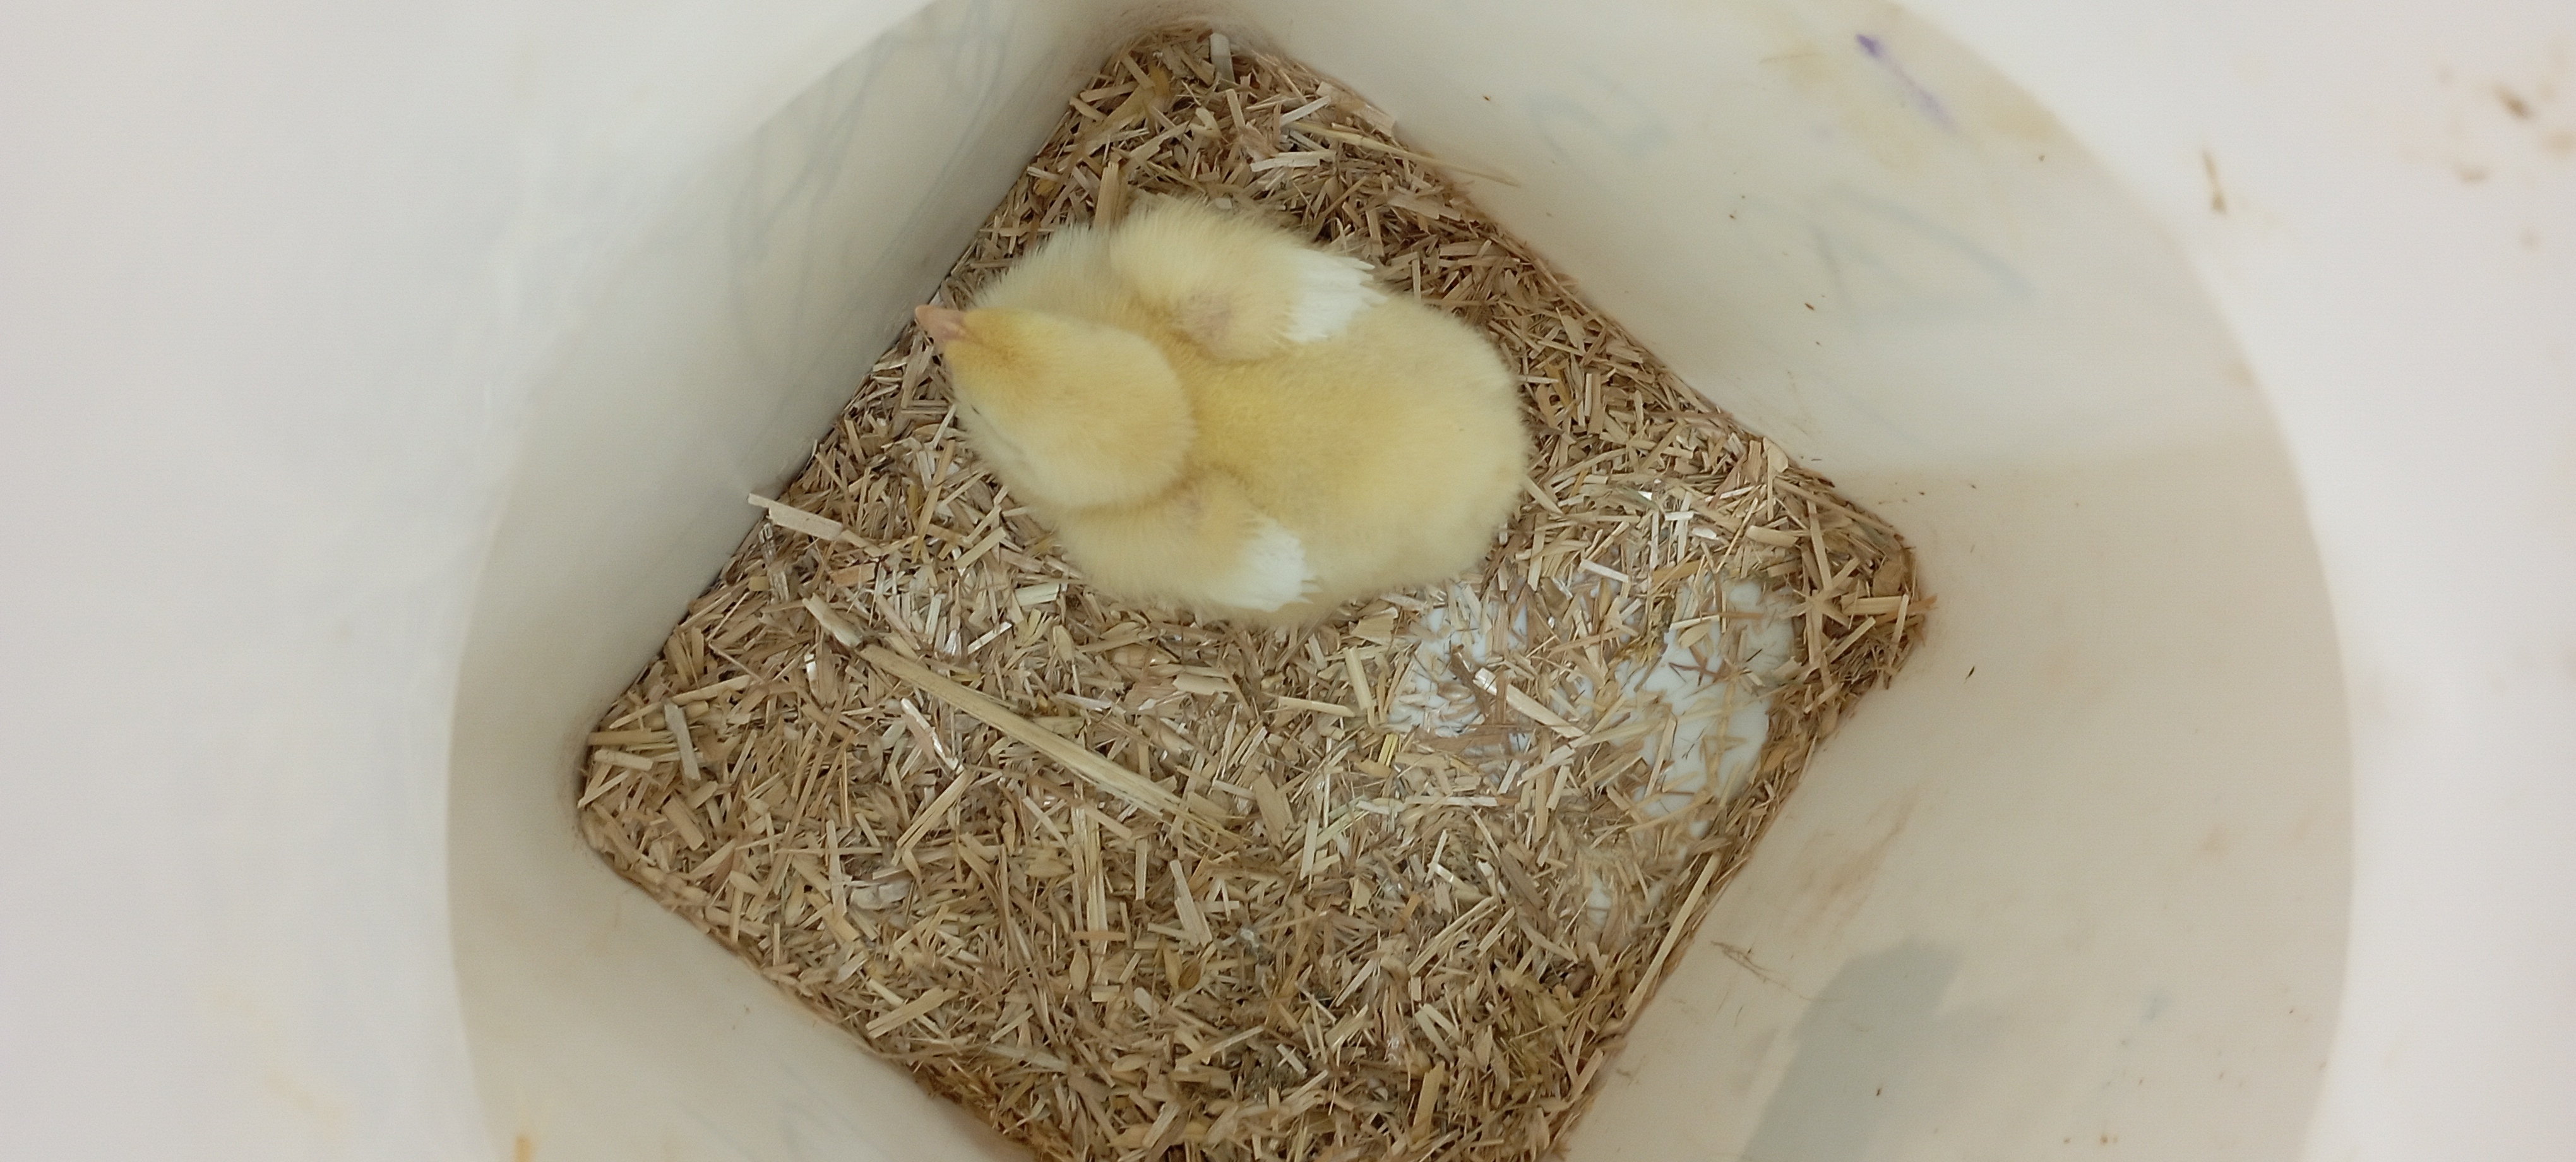
Weight: 184 g